Mass Effect 2: Kasumi – Stolen Memory

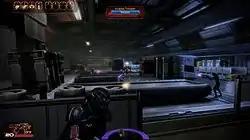
Kasumi Goto (on the right) is controlled by the game's artificial intelligence.

"Mass Effect 2: Kasumi – Stolen Memory" is a downloadable content pack for the 2010 action role-playing video game "Mass Effect 2". Set within the Milky Way galaxy during the 22nd century, it follows thief Kasumi Goto and her efforts to steal a graybox that contains memories of her partner Keiji Okuda, who was killed by a weapons dealer after he acquired sensitive information. The player assumes the role of Commander Shepard, an elite human soldier who recruits and helps Goto in her quest. Ultimately, the pair accesses the graybox and sees a hologram of Okuda, who reveals the data and says that it would impact humanity's reputation if made public. He then begs Goto to destroy the data along with his memories. Shepard can persuade her to follow Keiji's wishes or keep the data.